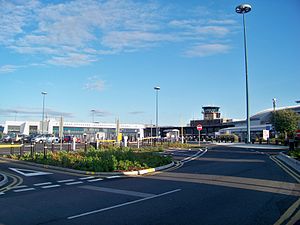
Leeds Bradford International Airport
Terminalbygningerne
Leeds Bradford International Airport tjener byerne Leeds og Bradford samt omkringliggende områder af West Yorkshire and North Yorkshire.